Karoline Dyhre Breivang

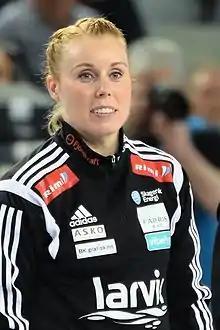
Karoline Dyhre Breivang in 2014

Karoline Charlotte Dyhre Breivang (born 10 May 1980) is a retired Norwegian handball player. She is a double Olympic gold medalist, a world champion and five time European champion.